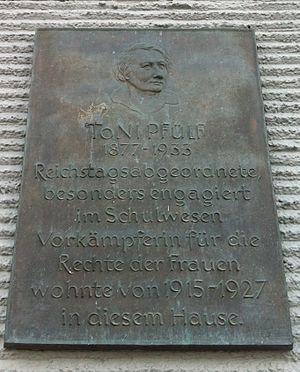
Antonie Pfülf est une femme politique allemande. Elle fut membre du Reichstag de 1920 à 1933.